Yamuna

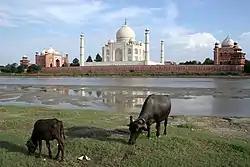
The Yamuna beside the Taj Mahal

Yamuna's tributaries make up 70.9% of the catchment area and the river has six important tributaries: